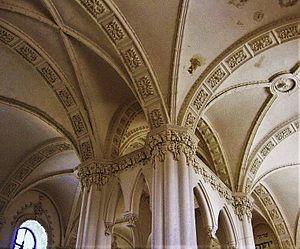
Le Ghetto de Grodno est un ghetto établi par les nazis en novembre 1941 à Grodno, où une communauté juive existait depuis le XIVᵉ siècle. Cette ville était située en Pologne depuis 1920, mais les clauses du pacte germano-soviétique du 23 août 1939 l'avait assignée à l'URSS. Comme pour les autres ghettos de Biélorussie pendant la Seconde Guerre mondiale le terme désigne des emplacements habités, dans les zones occupées par les Allemands pendant la Seconde Guerre mondiale, où les Juifs étaient rassemblés par la force et isolés de la population non-juive. Cette isolation représentait une partie de la politique dite de la solution finale dans le cadre duquel furent exécutés entre 600 000 et 800 000 Juifs en Biélorussie. La Shoah ou Holocauste peut être analysée comme un processus, dont les étapes sont : la définition des Juifs, leur expropriation, leur concentration, et enfin leur destruction. Le ghetto de Grodno n'est qu'un ghetto sur les 300 ghettos ayant été recensés en Biélorussie. Il se situe à proximité de la frontière polonaise et de la frontière lituanienne en Biélorussie.
La Grande Synagogue Chorale de Hrodna est située au 59A, rue de la Sainte-Trinité, dans le centre de Hrodna, en Biélorussie. Elle date du XVIᵉ siècle.